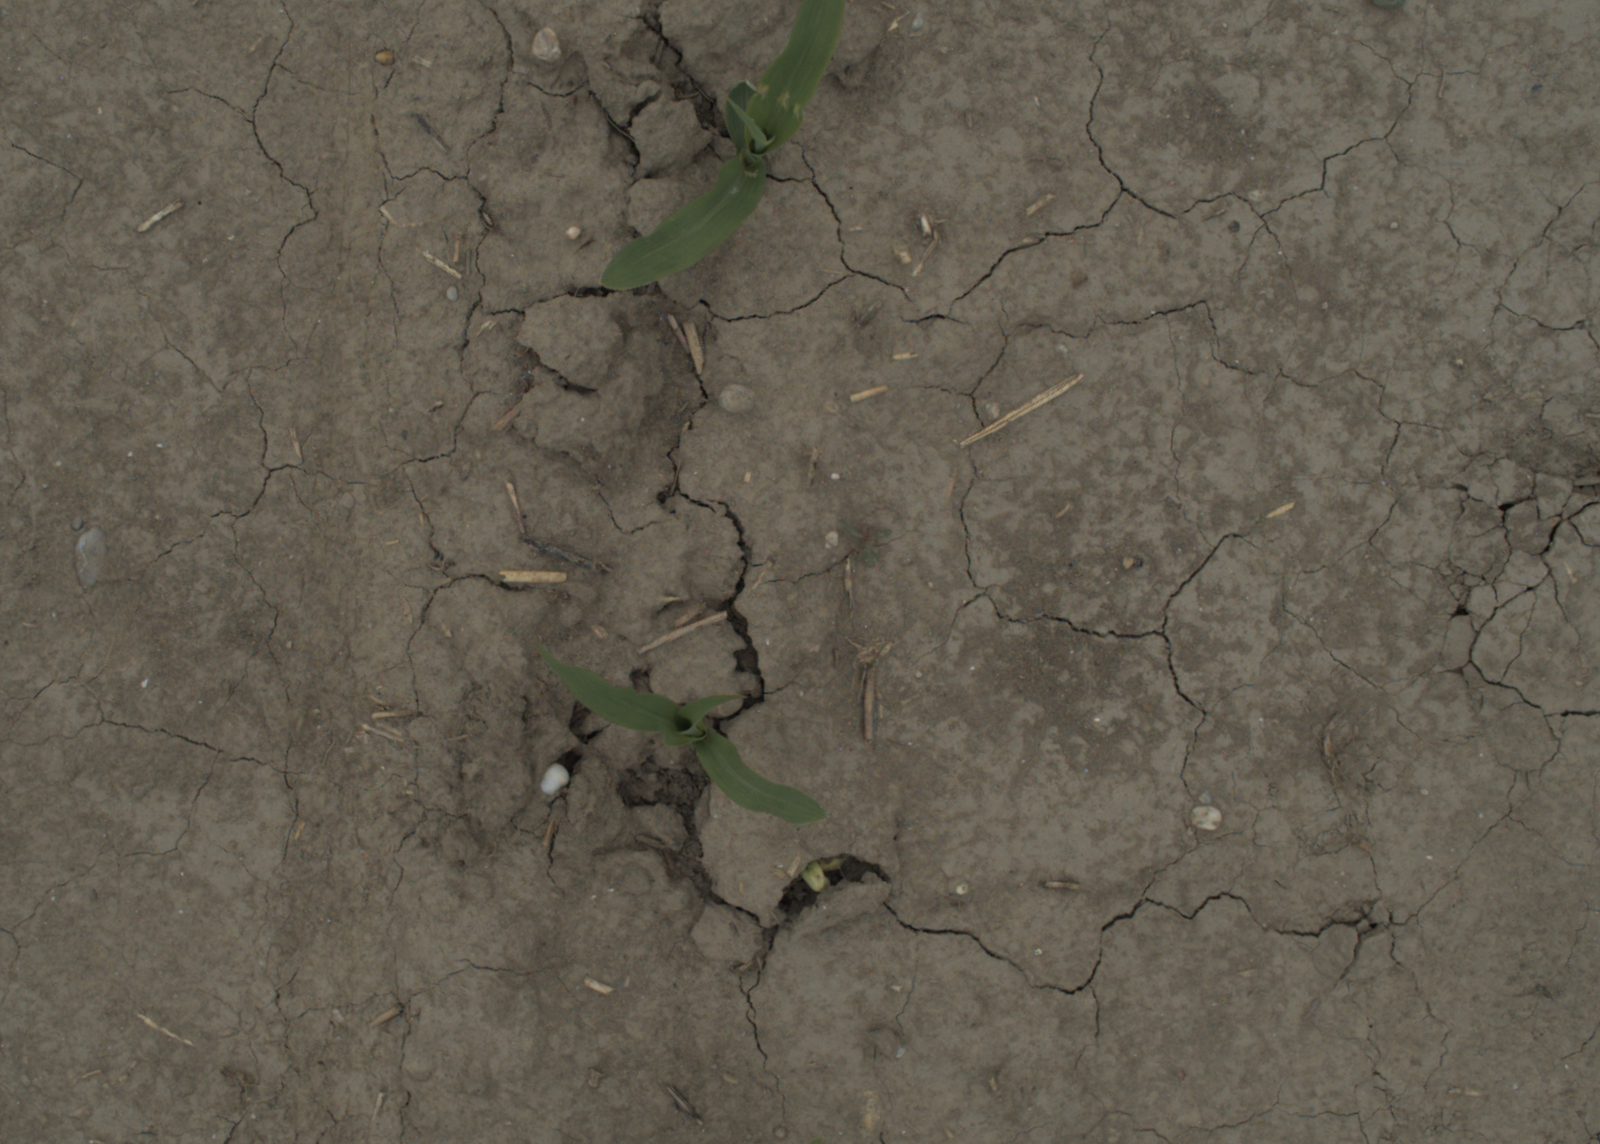
Capture date: 05.07.2021 13:24:02
Weather: cloudy
Wind: medium
Seeding date: 08.06.2021
Plant canopy height (mm): 961